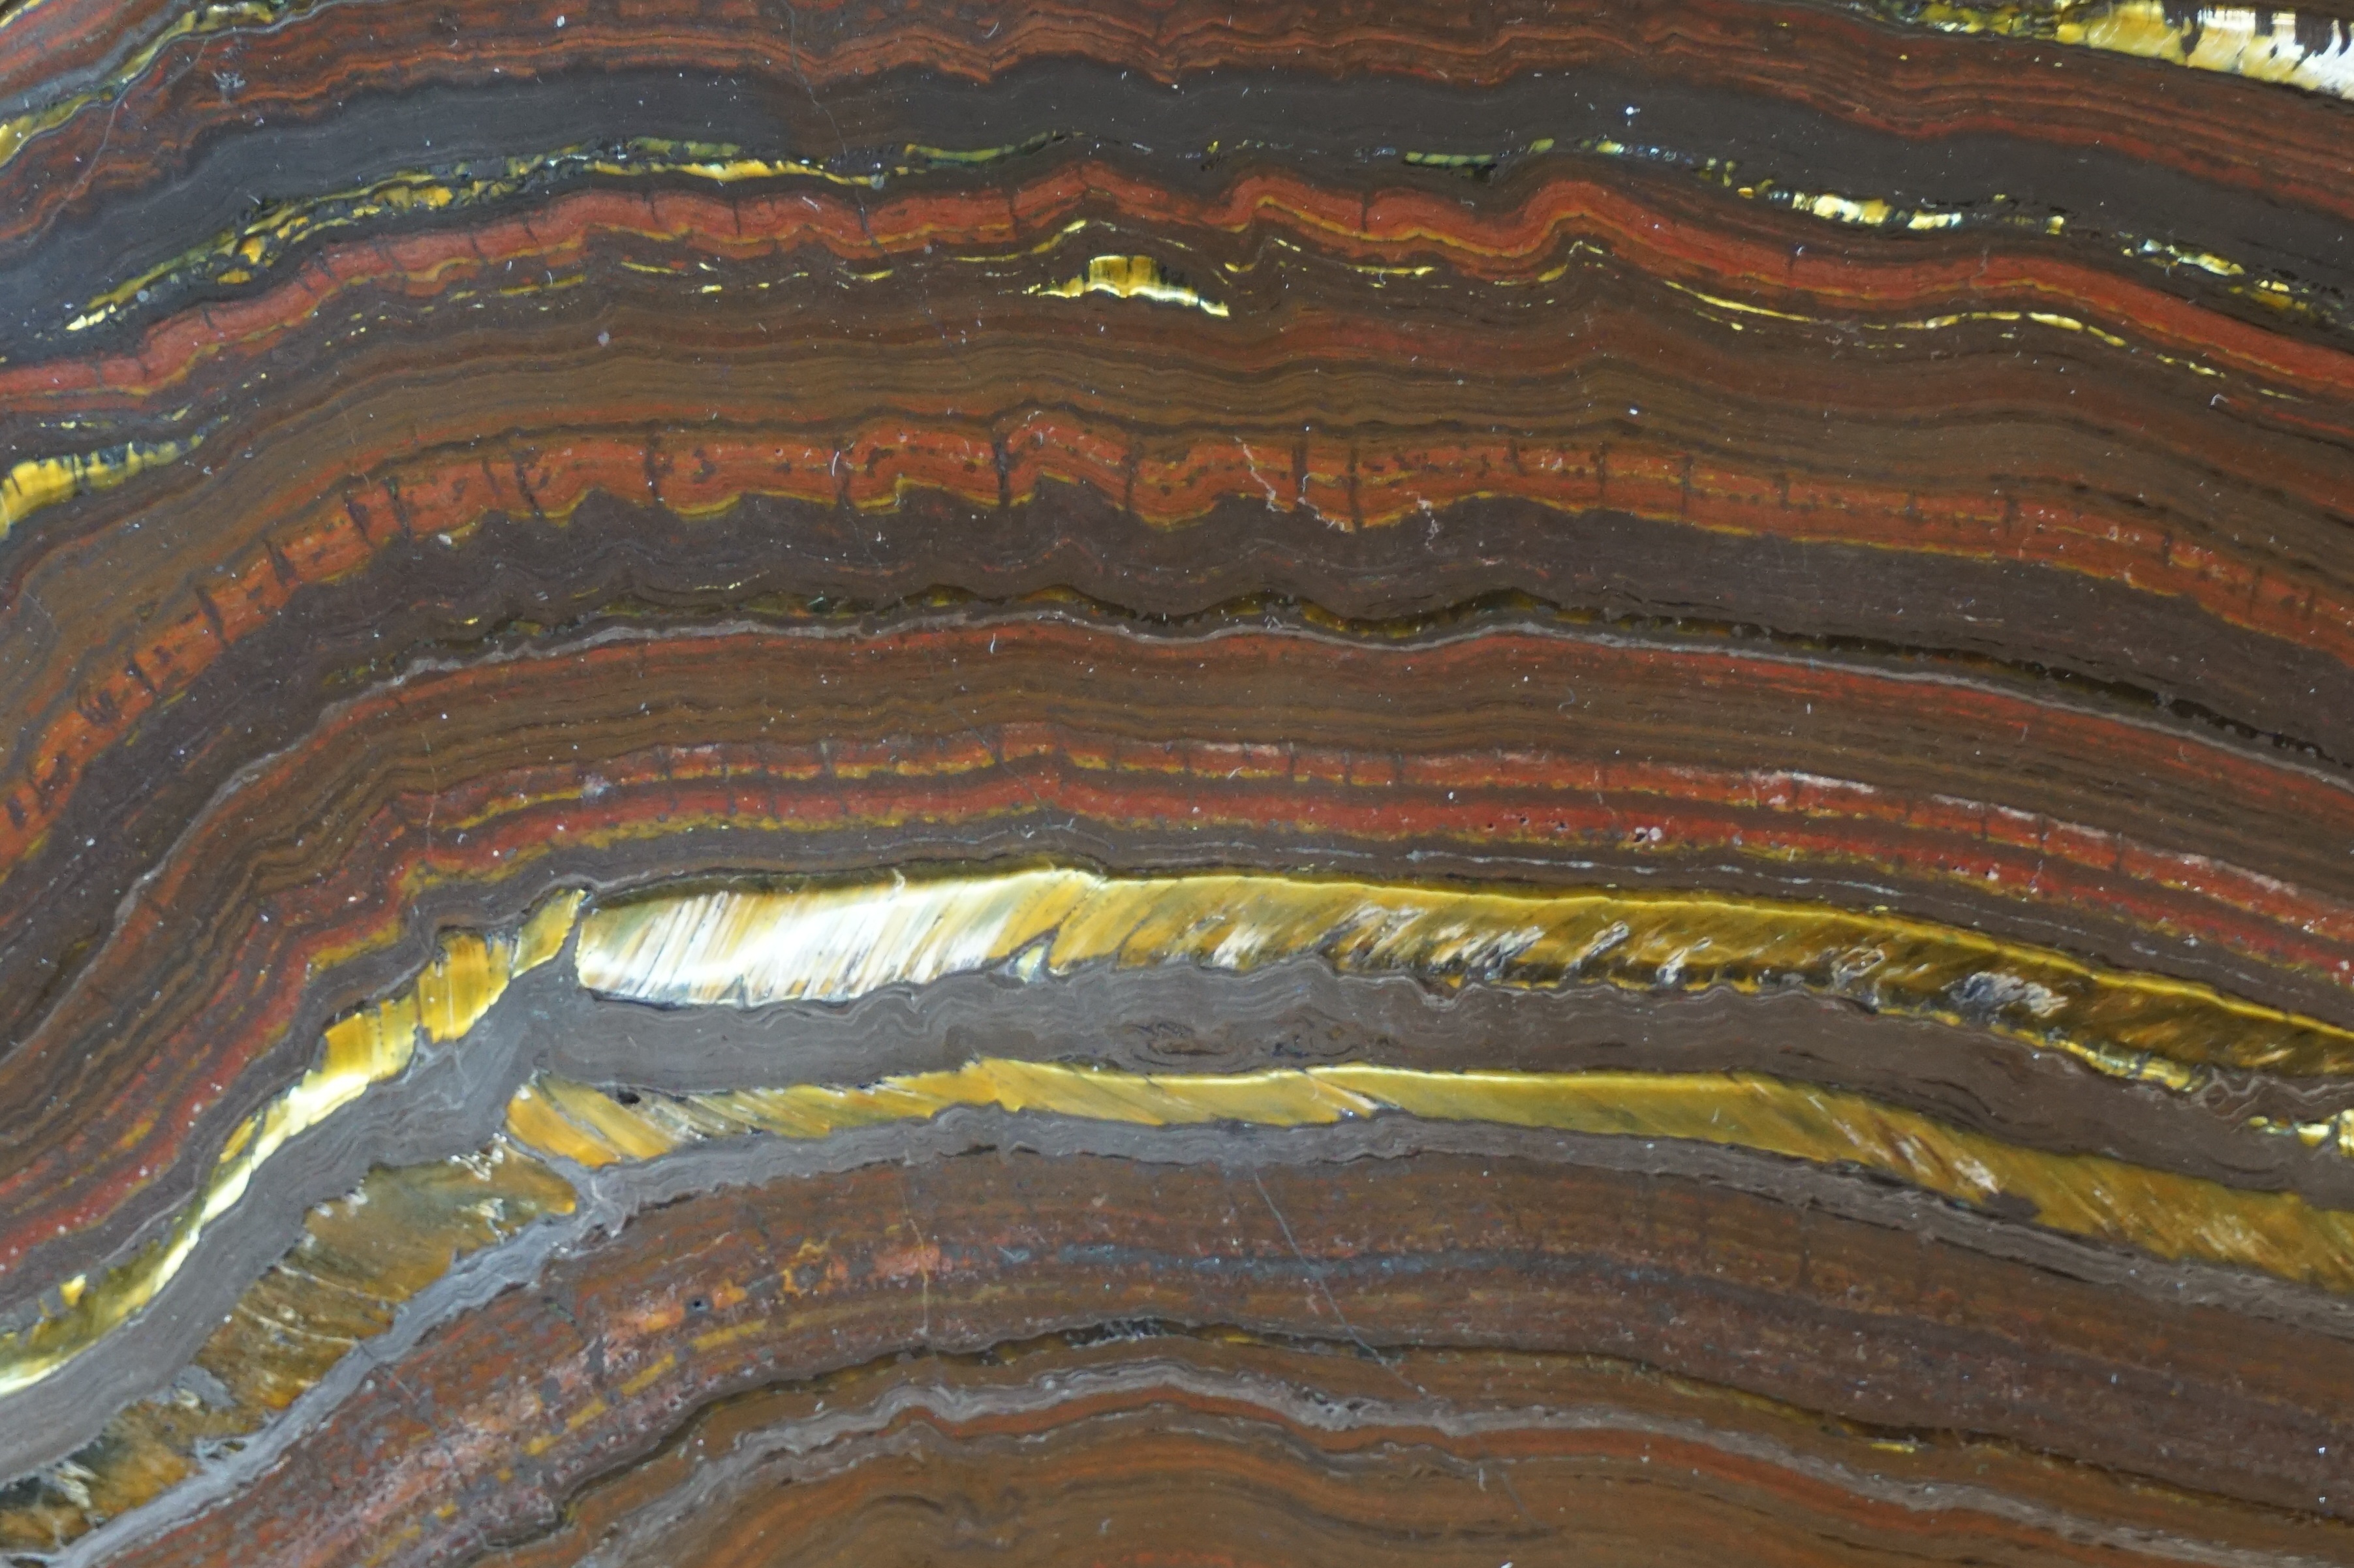
structure, wood, floor, formation, soil, colorful, close, material, lines, background, geology, flooring, aerial photography, mineral stone